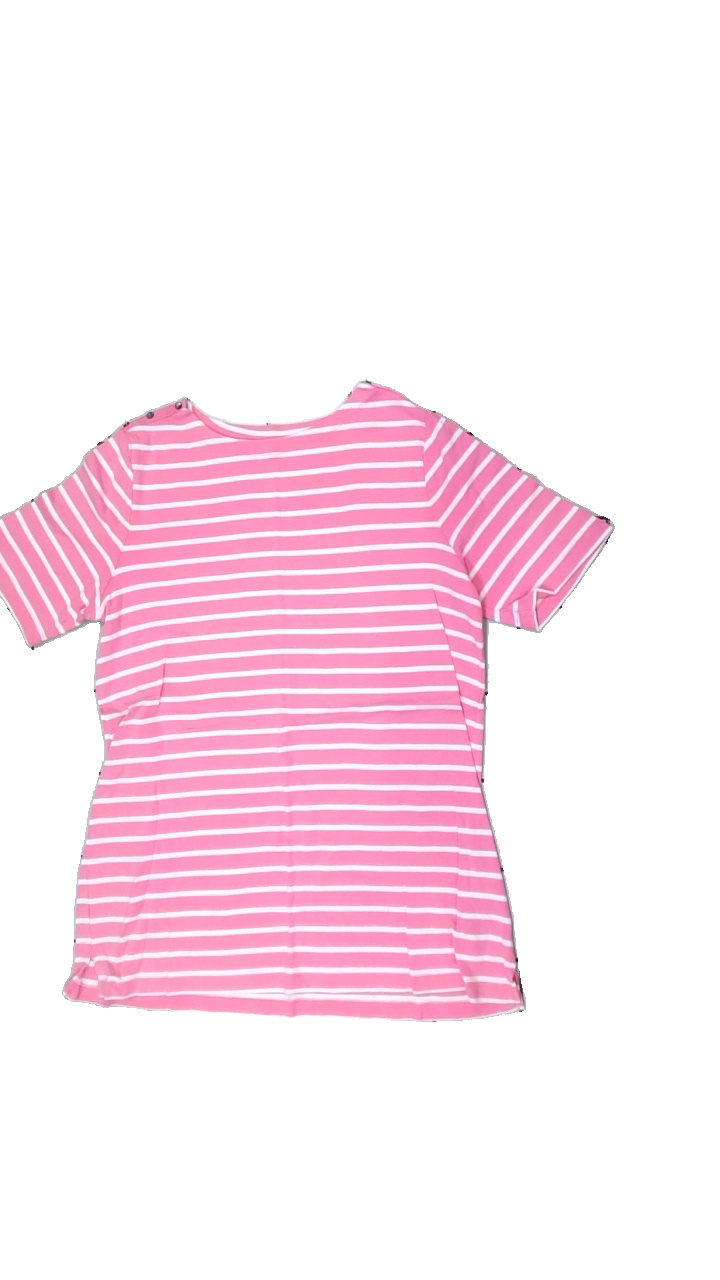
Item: Top (Ladies)
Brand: White Slug
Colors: Pink, White
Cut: Regular
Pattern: Striped
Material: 100% Cotton
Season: All
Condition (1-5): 5
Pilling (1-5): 5
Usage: Reuse
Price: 50-100